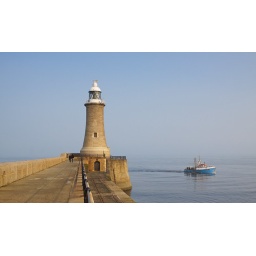
Completed in 1903 this 26m high round tapered stone tower lighthouse still lights the entrance to the River Tyne.